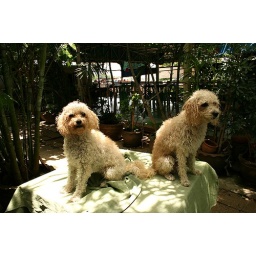
These dogs were oddly just sitting on this table in this restaurant... perfectly still.